Highhays Ware

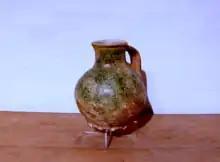
Castleinch Jug, found in Castleinch townland, an example of Highhays Ware

For c. 2,000 years before the Anglo-Norman arrival in Ireland in the late 12th century, there was almost no local pottery activity on the island; people used wood-turned, stave-built and metal vessels instead. Once the Anglo-Normans settled in Ireland, they imported wares from across the Celtic Sea as well as the continent, especially the Bordeaux region in France. However, they needed to produce pottery locally, so they had Anglo-Norman potters settle in Ireland who then produced ceramics on an industrial scale. (At a site in Drogheda, for example, archaeologists discovered 670,000 sherds left in the pottery kilns.)